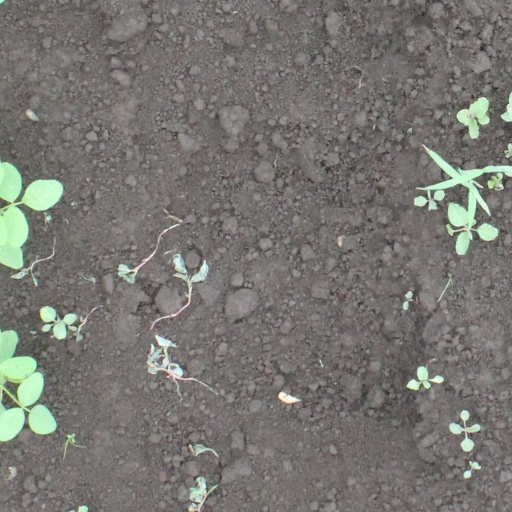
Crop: soybean